Roman Catholic Territorial Prelature of Itaituba

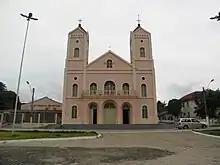
Cathedral of St Anne in Itaituba in 2011

The Territorial Prelature of Itaituba is a Roman Catholic territorial prelature located in the city of Itaituba in the ecclesiastical province of Santarém in Brazil.